French Argentines

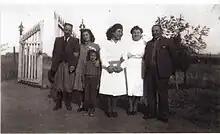
French immigrants in Bahía Blanca around 1940.

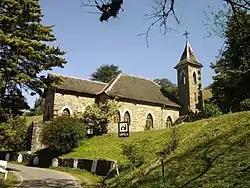
A Catholic chapel in Villa Nougués, Tucumán.

During the first half of the 19th century, most of French immigrants to the New World settled in the United States and in Uruguay. While the United States received 195,971 French immigrants between 1820 and 1855, only 13,922 Frenchmen, most of them from the Basque Country and Béarn, left for Uruguay between 1833 and 1842. During this period of time, Uruguay received most of French immigrants to South America as the conflictual relationship between Rosas and the French government had created a xenophobic climate against French immigrants in the Buenos Aires province. After the fall of Rosas in 1852, Argentina overtook Uruguay and became the main pole of attraction for French immigrants in Latin America.